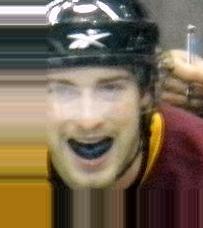
Age: 49